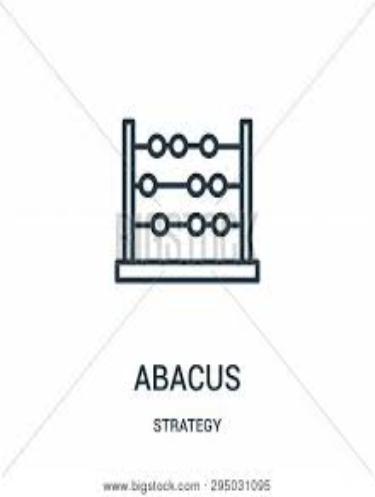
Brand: Abacus 5
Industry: Electronic